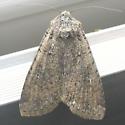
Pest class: cutworms